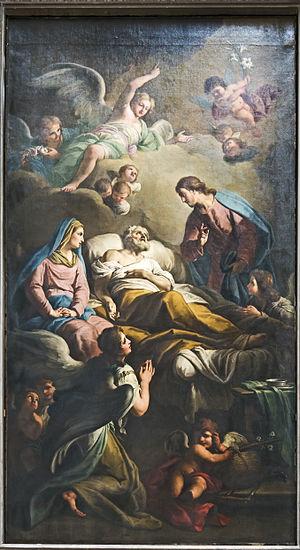
""Mort de Saint Joseph» par Francesco Maggiotto (1805) Église San Geremia à Venise - Côté droit, dans le transept Italiano: “Morte di San Giuseppe ” da Francesco Maggiotto (1805) Chiesa di San Geremia Venezia - lato destro, braccio del transetto San Geremia
Francesco Maggiotto est un peintre vénitien qui a été actif du XVIIIᵉ au début du XIXᵉ siècle.
L'église San Geremia est une église catholique de Venise, en Italie. L'édifice est connu comme le siège du culte de sainte Lucie de Syracuse car ses reliques y sont conservées et font l'objet d'un culte.